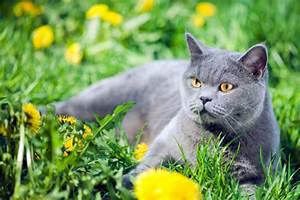
Label: cat